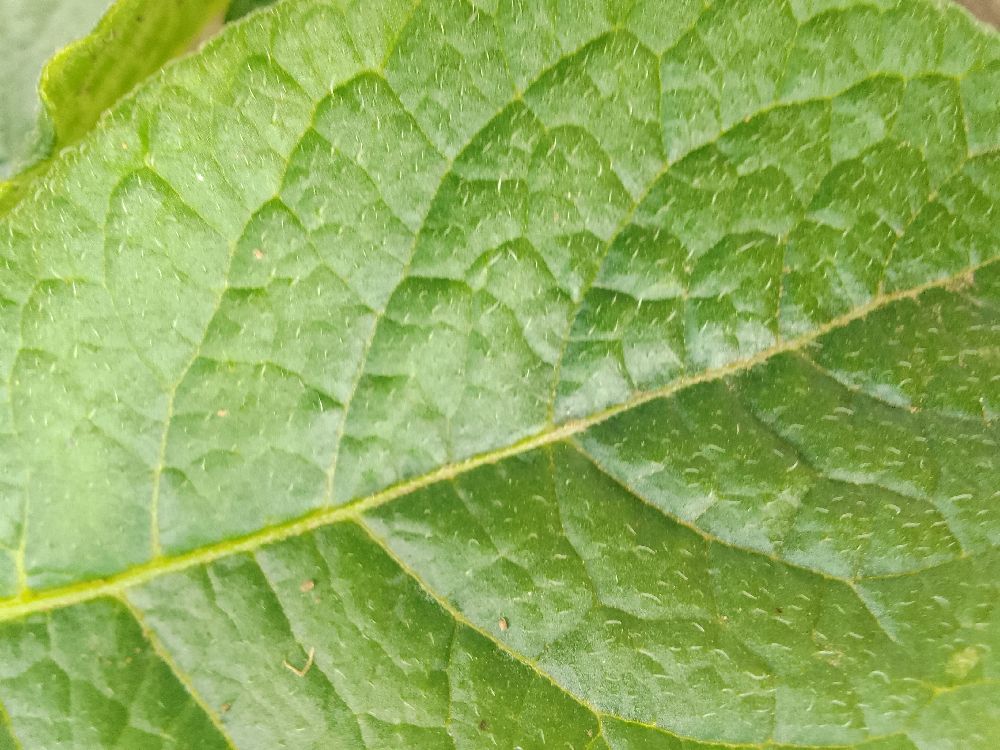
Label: Healthy